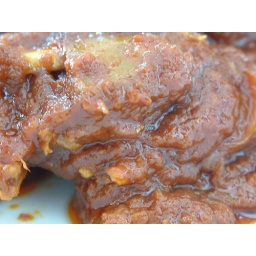
chicken in red sauce